Michael Traugott Pfeiffer

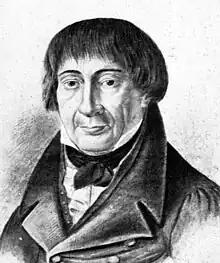
A drawing of Michael Traugott Pfeiffer (1771–1849). (from "Argovia", Volume 65, 1953)

Pfeiffer was born November 5, 1771, in Wülfershausen as the son of a cantor and a teacher.